Santa Prisca, Rome

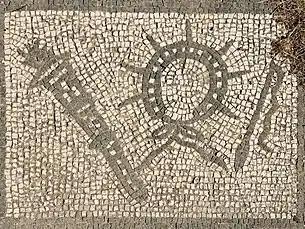
Mosaic at the Mithraeum in Ostia Antica depicting the symbol of the sixth Mithraic grade: Heliodromus, Sol

The findings of Vermaseren and Essen also found there to be similarities to another Mithreaum in Ostia Antica, a harbor city 19 miles (30 kilometers) from Rome. The architectural analysis suggests that the Mithraeum under the Santa Prisca Church in Rome had undergone construction and was enlarged around the year 220 A.D. Similarities between the two Mithraic temples also suggest that those in the cult who had worked on the Mithraeum in Ostia had helped in the construction and painting of the Mithraeum in Santa Prisca.